Taipei Nangang Exhibition Center

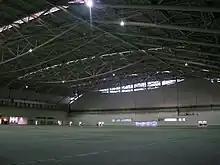
View of upper hall

The complex has the capacity to host 2,626 standard-size booths and occupies an exhibition space of . Construction began in March 2005, costing US $110 million, and was completed in 2008.